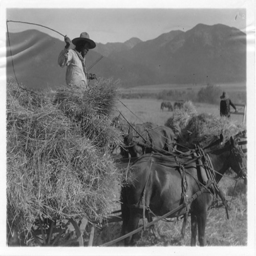
The cowboy has his whip out and is riding the horse drawn carriage.
A man rustling cattle down the middle of a field.
A man holds a whip in his hand as he rides above horses and a wagon full of hay.
A black and white photo of two men with hats, one holding whip, navigating the horses that carry the hay.
Horses feeding grass in the fields under surveillance of persons.